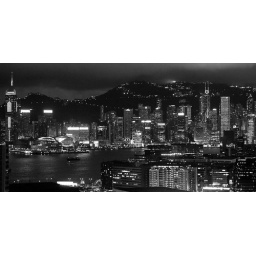
Seen from the roof of my building in Hung Hom